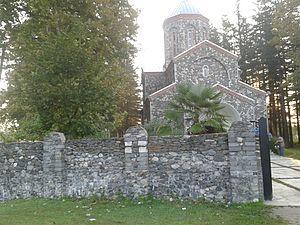
Bandza est une commune du Mingrélie-et-Haute-Svanétie en Géorgie.